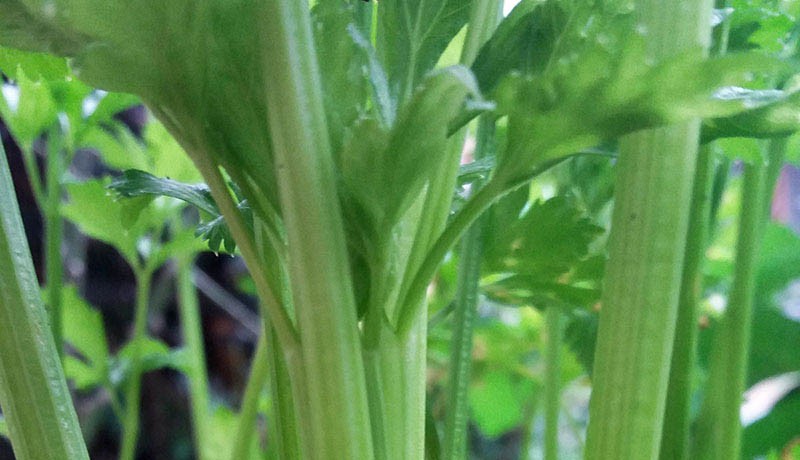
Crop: unknown
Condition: celery